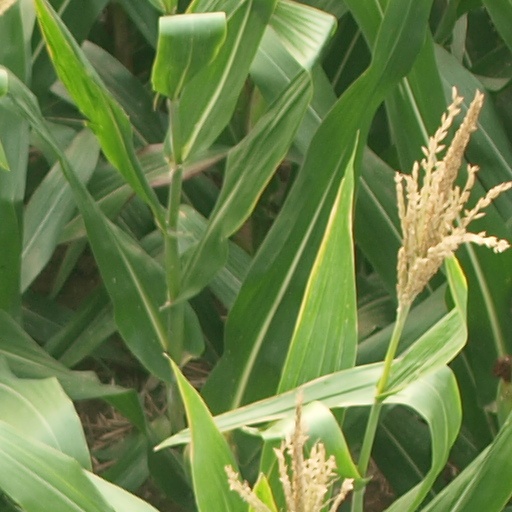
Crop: maize; corn